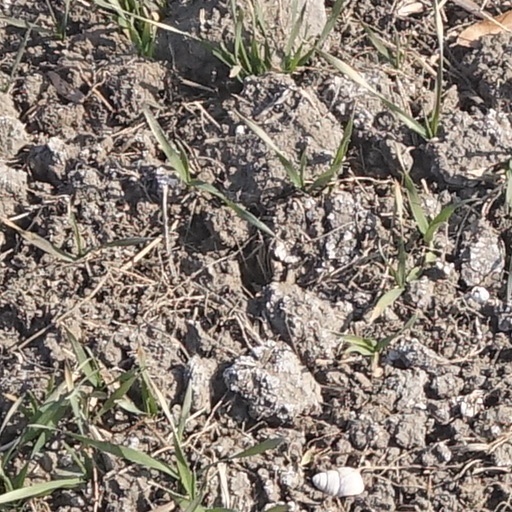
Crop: wheat